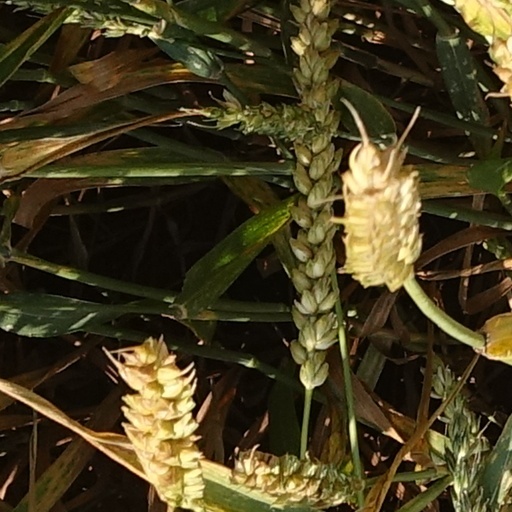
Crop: wheat